Question: Please indicate a possible affordance area of baseball bat that can be used for hitting
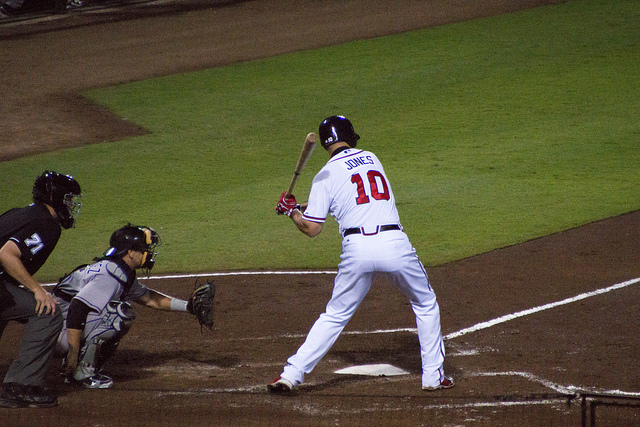
Answer: [293.85, 133.858, 316.424, 174.254]